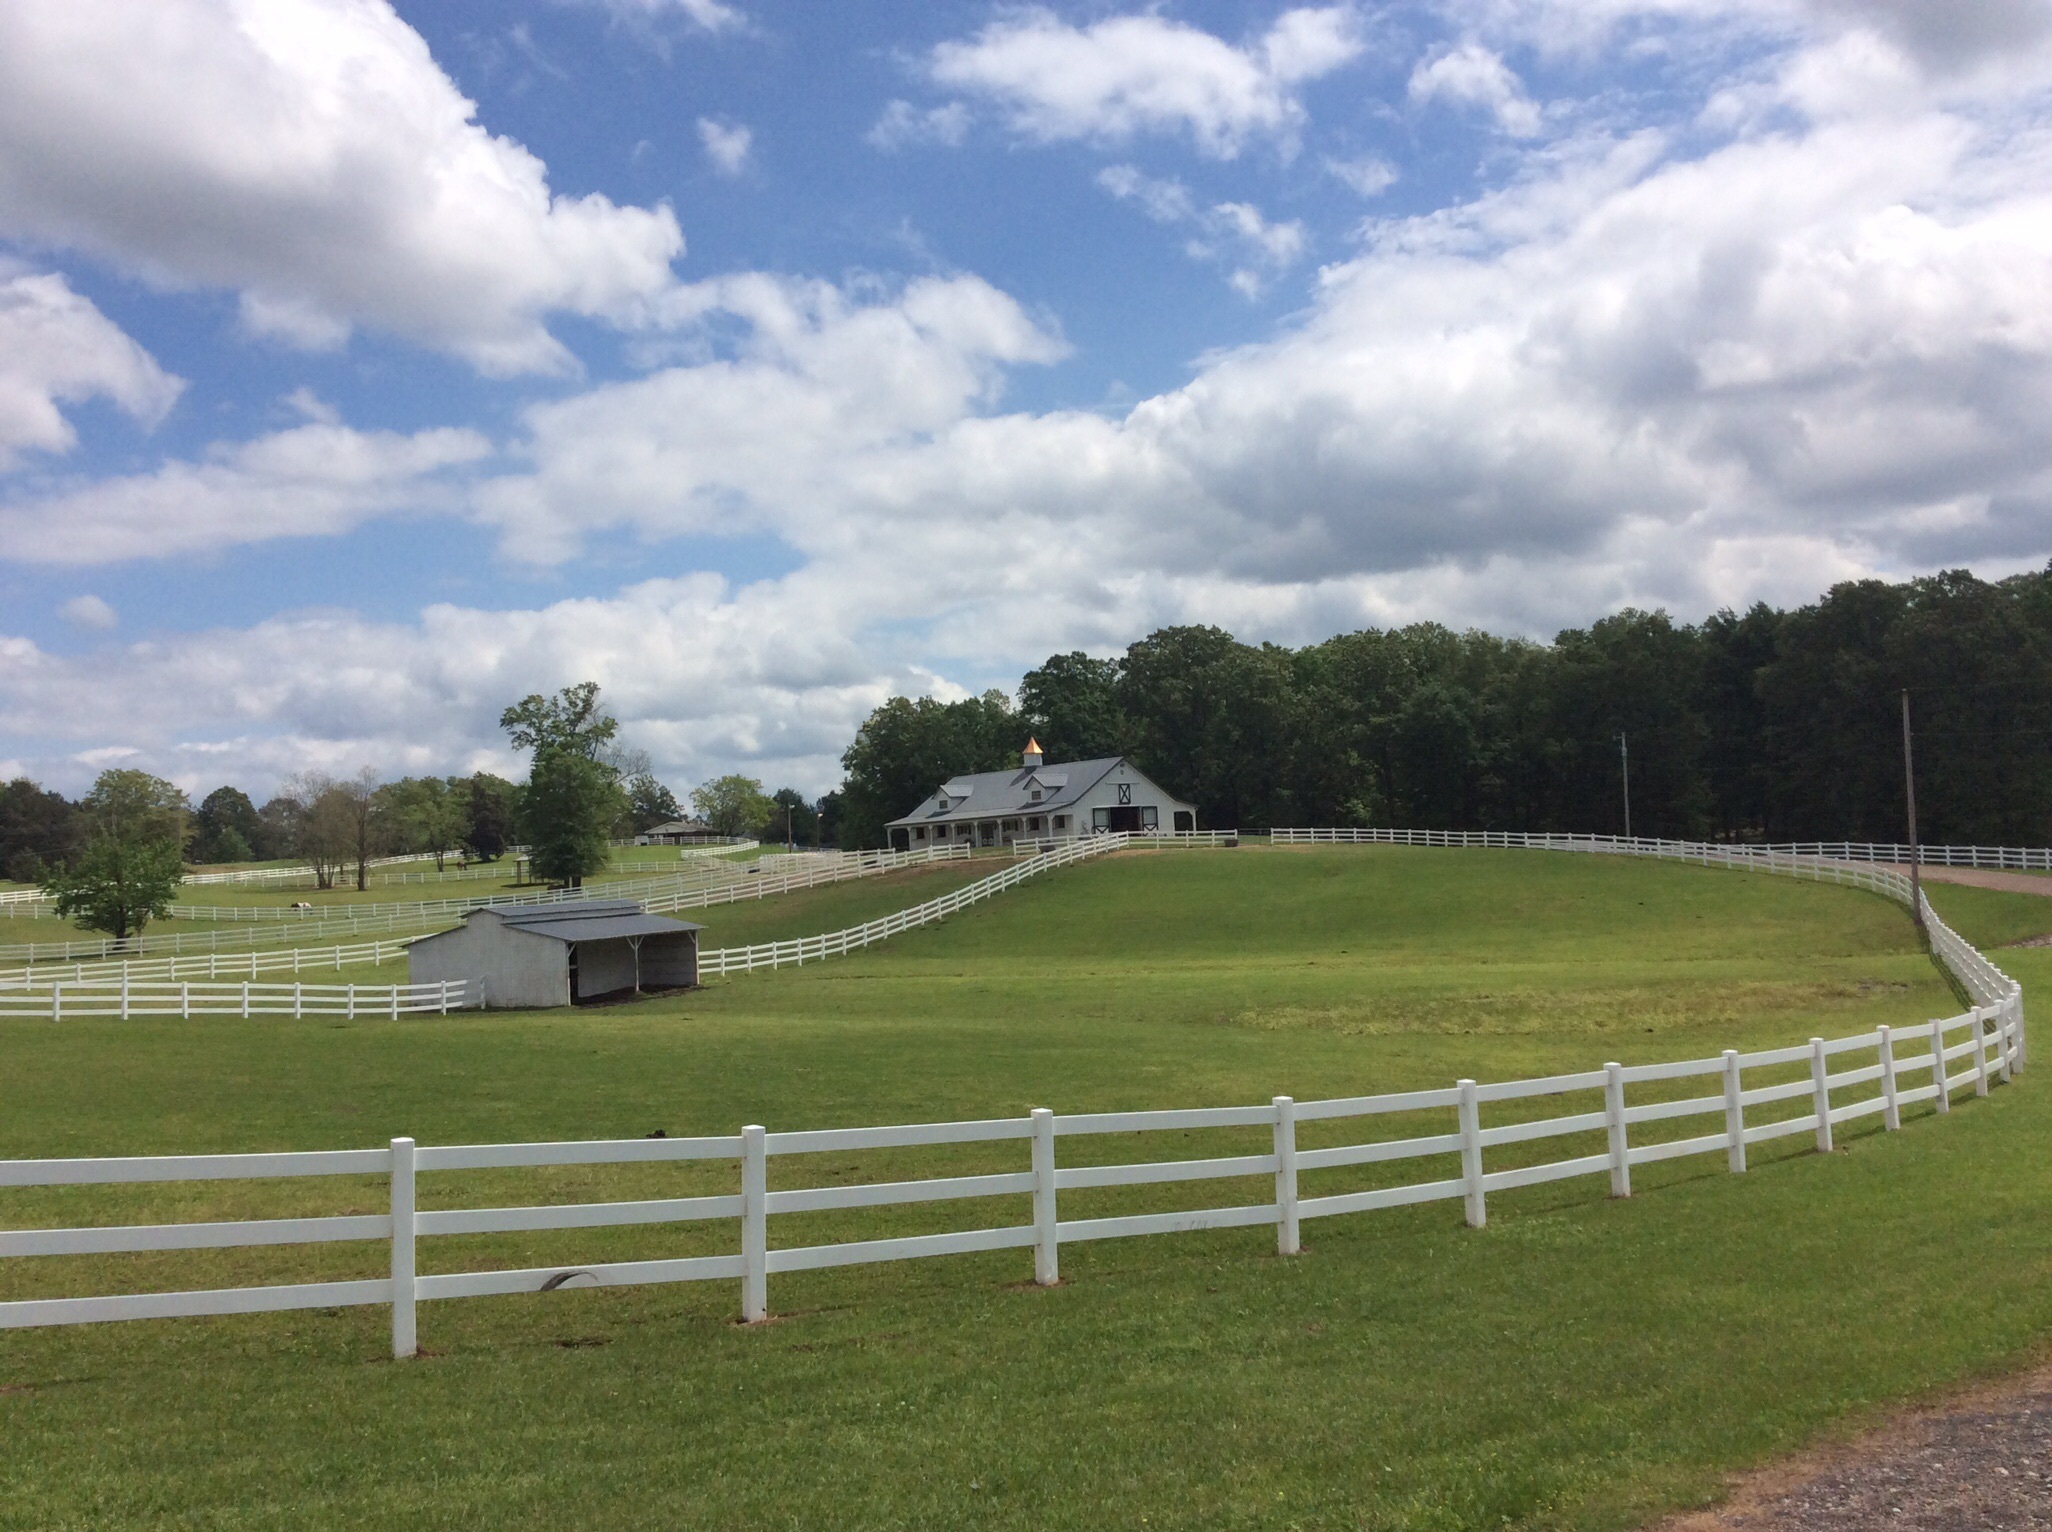
landscape, grass, structure, field, farm, lawn, meadow, countryside, hill, pasture, ranch, agriculture, stadium, plain, stable, equine, horses, grassland, race track, estate, rural area, white fence, atmosphere of earth, sport venue